Gabriele Smargiassi

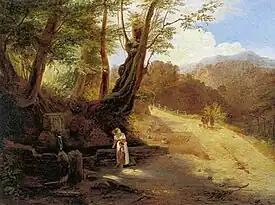
The Fountain of Genzano (1826)

He was born to a wealthy family. Initially planning to be a priest like his uncle, he decided to pursue his interest in art and went to Naples, where he enrolled at the Academy of Fine Arts and studied with Giuseppe Cammarano. He later spent a few years with the Dutch-born landscape painter, Anton Sminck van Pitloo, one of the founders of the School of Posillipo.